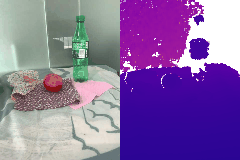
Label: tomato